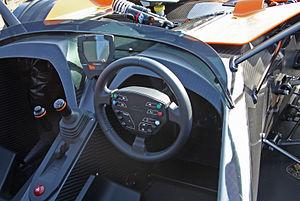
La KTM X-Bow est le premier modèle automobile créé par le constructeur autrichien de motos KTM. Signifiant « arbalète » en français, le nom du modèle se prononce Cross-Bow. Conçue en collaboration avec Dallara, la X-Bow est équipée d'un moteur à quatre cylindres d'origine Volkswagen, en l'occurrence celui équipant la compacte sportive Golf GTI.